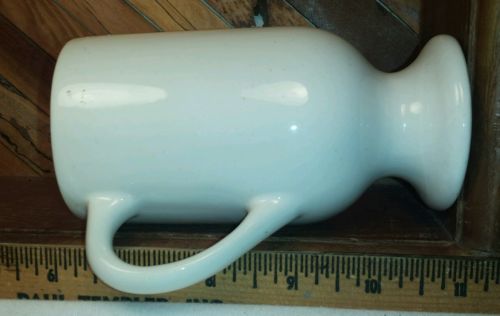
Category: mug